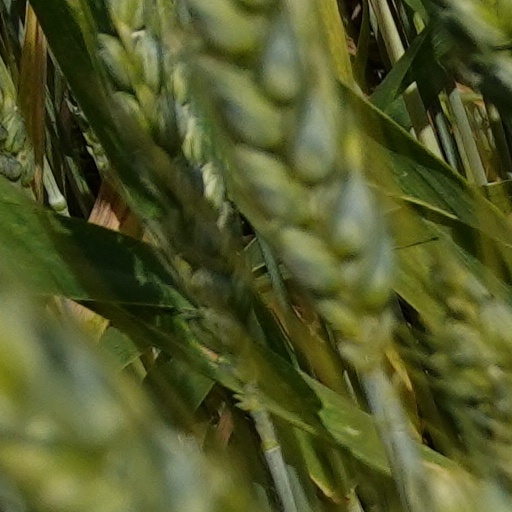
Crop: wheat